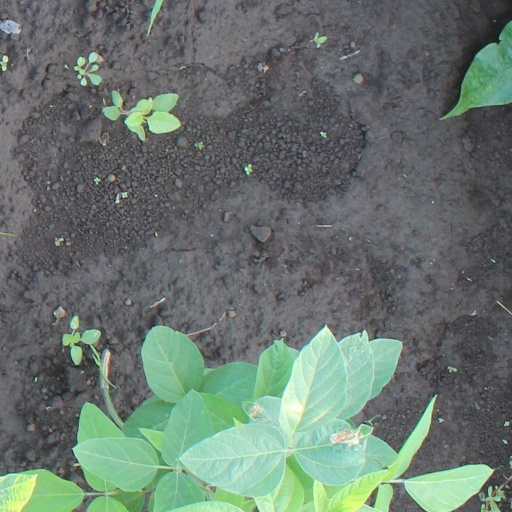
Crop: soybean